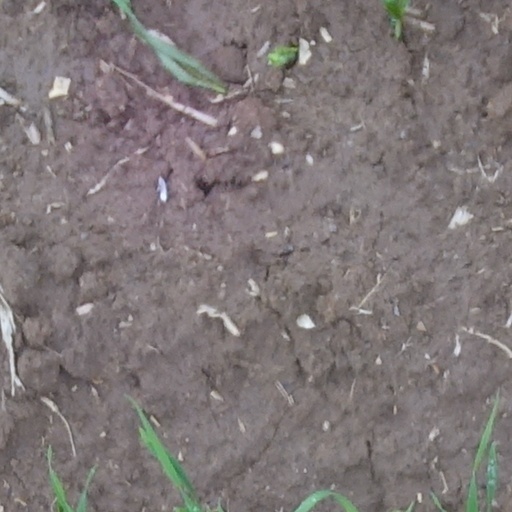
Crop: wheat